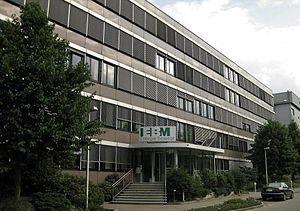
Primeo Energie, anciennement EBM jusqu’en 2018, est un fournisseur d'énergie suisse, dont le siège est situé à Münchenstein, fondée en 1897 sous forme de société coopérative de droit privé. La société EBM alimente environ 226 000 personnes en Suisse du Nord-Ouest et en Alsace.